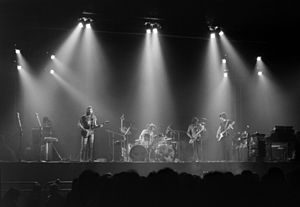
Pink Floyd / Gruppens historie / Gennembruddet 1971-1975
Dark Side of the Moon, Earls Court, London, 1973
Pink Floyd var en britisk rockgruppe, der er kendt for sine filosofiske tekster samt klassisk, orkestral og meget eksperimenterende rockmusik.